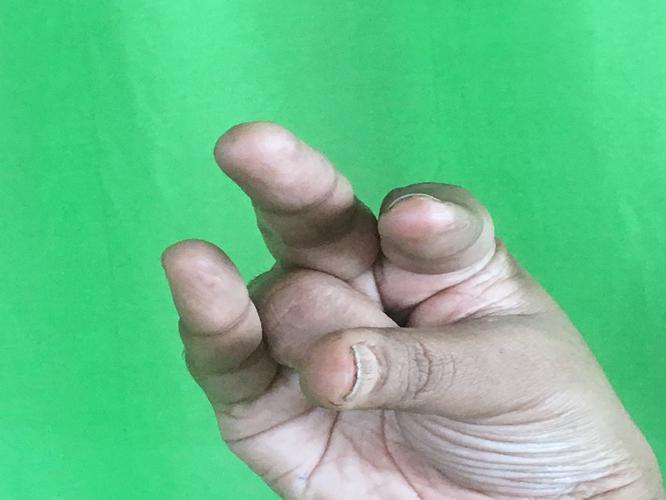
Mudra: Kangulam
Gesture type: single_hand